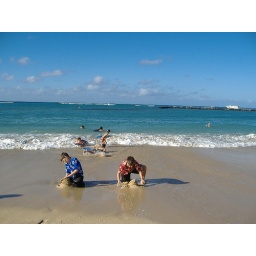
the boys beside the ocean